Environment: real
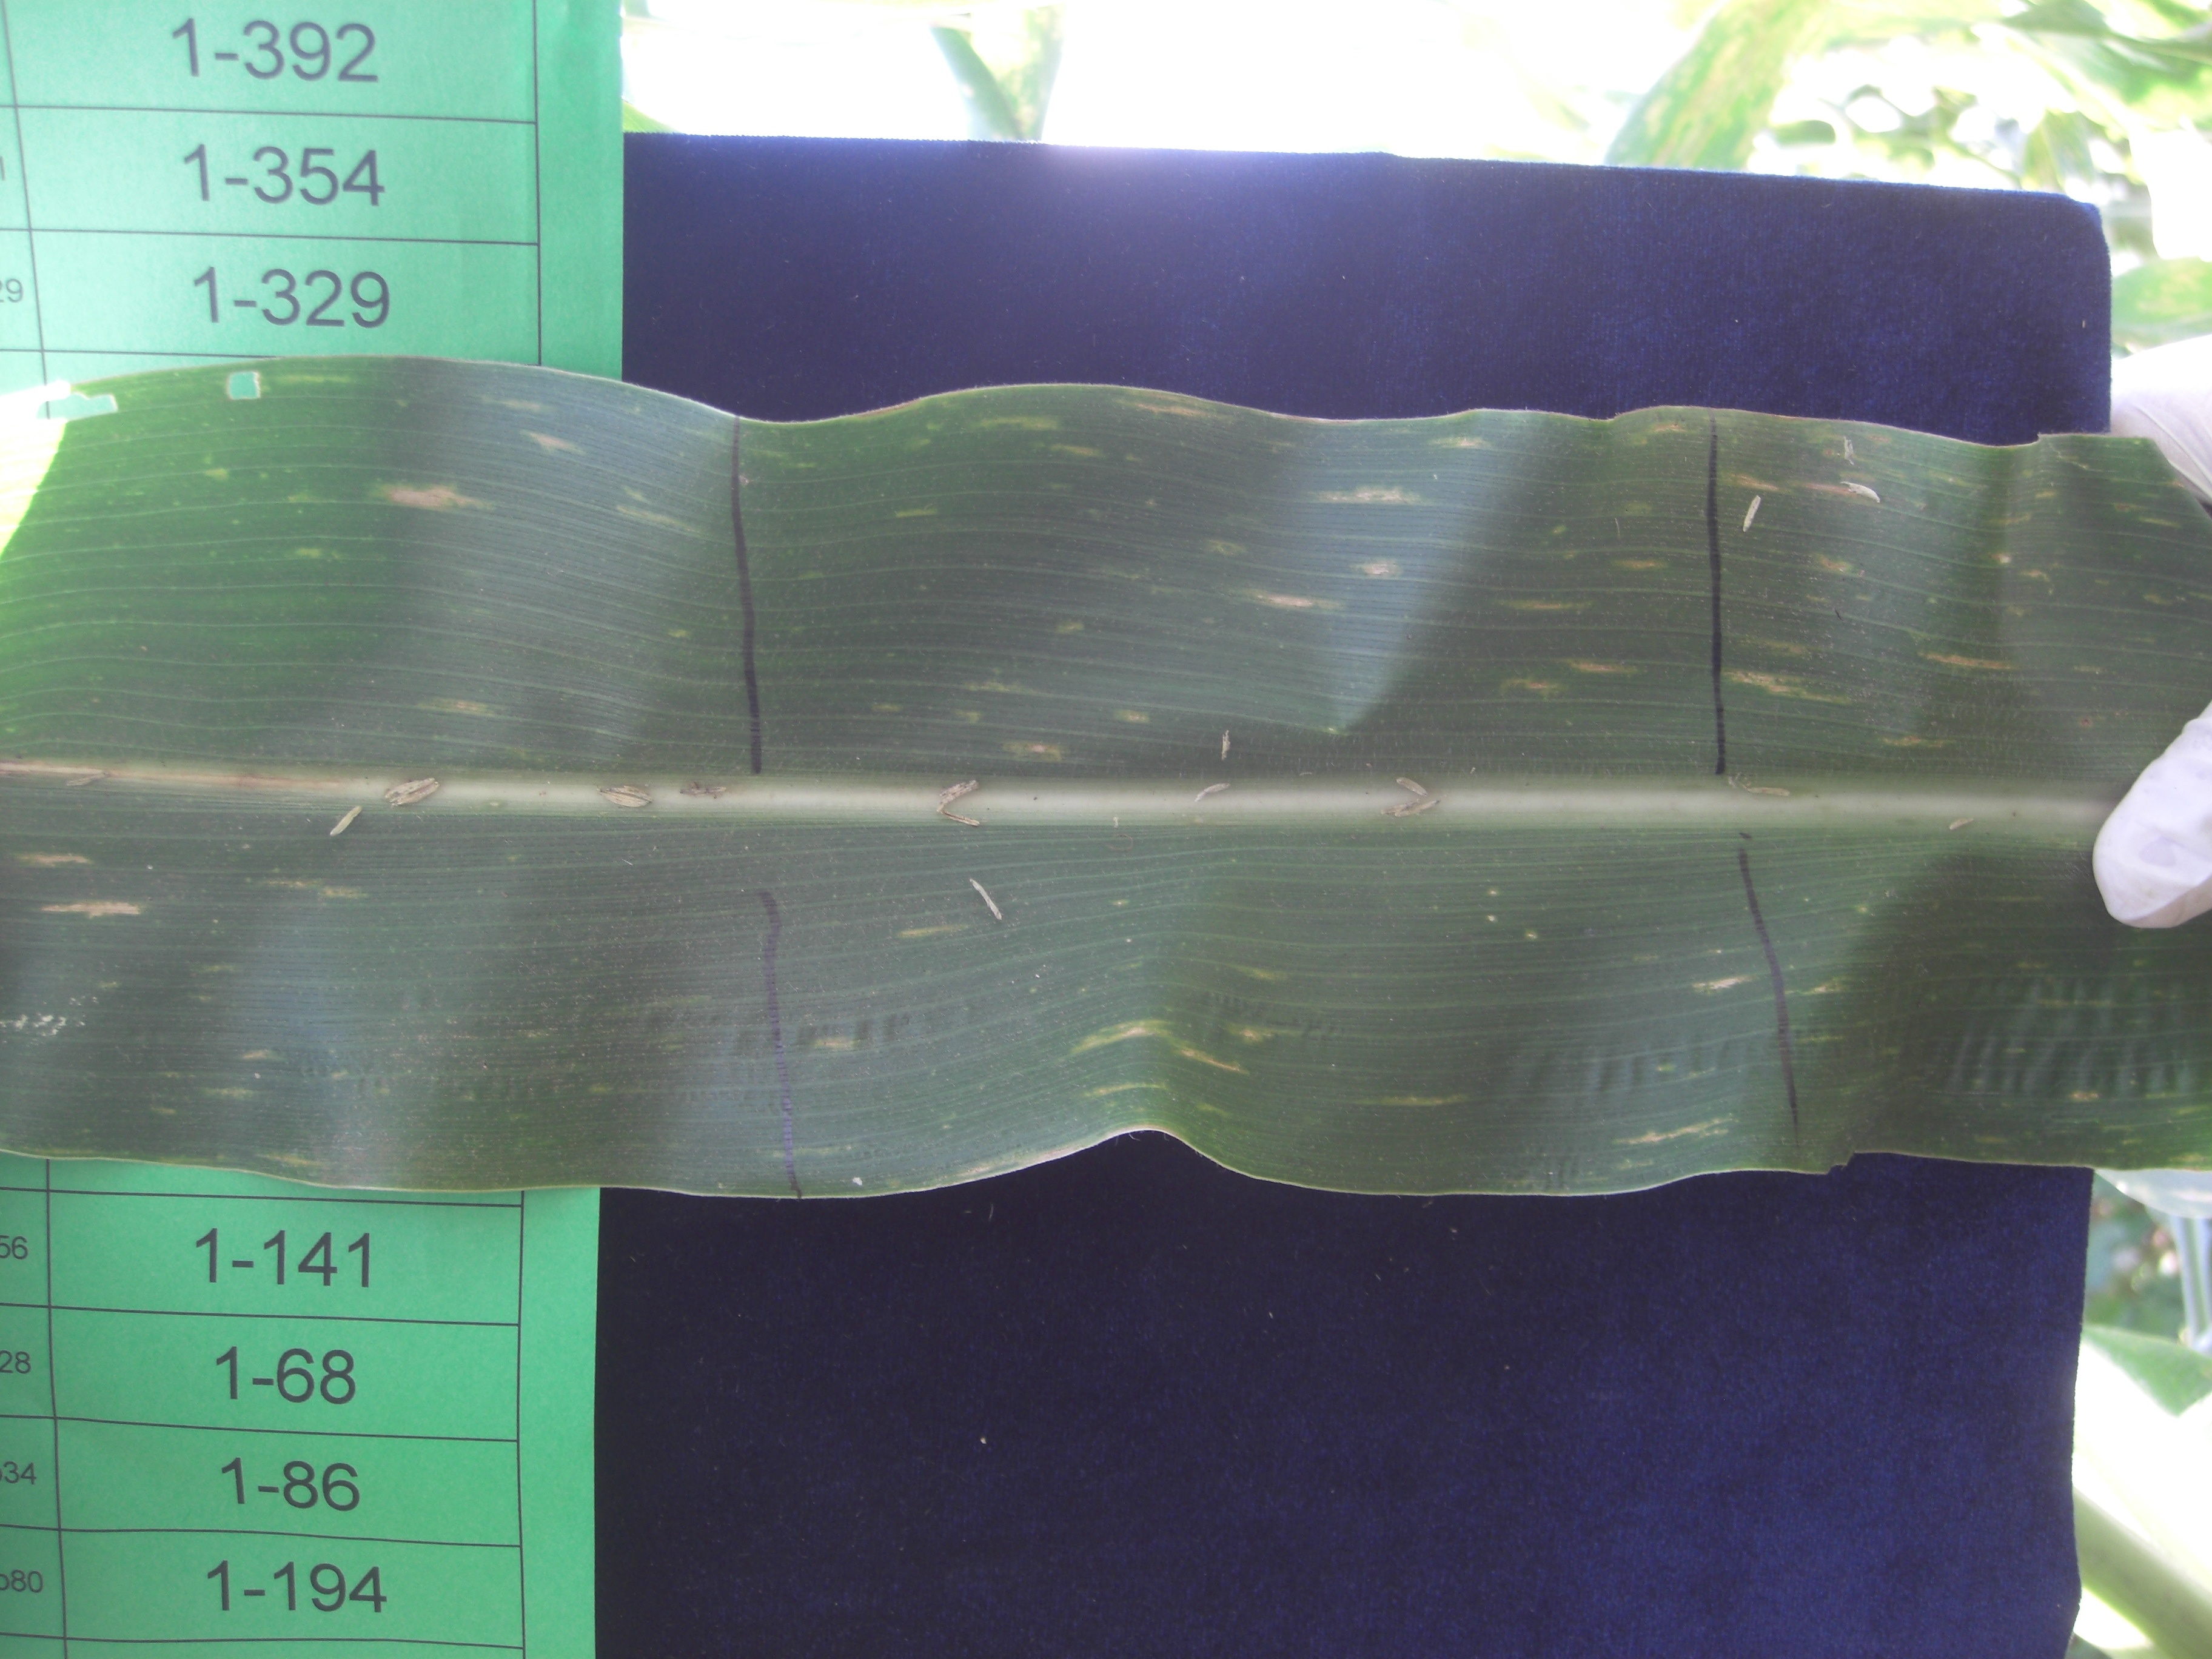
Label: gray_leaf_spot